1922 Austin twin tornadoes

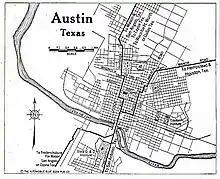
Road map of Austin

Two simultaneous tornadoes struck the Austin, Texas, area on the afternoon of May 4, 1922, inflicting a combined 50–60 injuries. Estimates of the damage toll vary widely. According to one estimate published in the "University of Texas Bulletin", the tornadoes caused $300,000–$350,000 in property damage. One estimate in the Weather Bureau's "Climatological Data" publication indicated a $500,000 damage toll. "The Austin American", a local newspaper, tallied a $584,000 toll, while another newspaper, "The Austin Statesman", tallied a $725,000 toll. One tornado generally struck areas west of central Austin while the other struck areas east and south of the city; the latter caused all 12–13 fatalities documented on May 4. The tornadoes were apart while on the ground. Both tornadoes took atypical tracks towards the south-southwest. The Austin/San Antonio office of the National Weather Service ranked the event as the second most significant weather event of the 20th century for the Austin area, behind the flooding in 1921. The meteorological details concerning the development and progression of the two tornadoes were primarily documented in two published accounts of the storm, with one authored by Frederic W. Simonds, the chairman of the Department of Geology at the University of Texas, and Fred Morris, a weather observer and employee at the university's mechanical engineering department. The two tornadoes were also widely photographed, though the second, eastern tornado was imaged less. A brief hailstorm with hail "of larger size than a pigeon egg" according to Simonds occurred after the two tornadoes struck, lasting for about 20 minutes before the storms abated prior to sunset. To the north, the town of Taylor was buffeted by strong winds from a concurrent but separate storm. Round Rock and Hutto reported heavy rain during the afternoon but did not otherwise suffer any ill effects. Pflugerville reported small hailstones and rain.